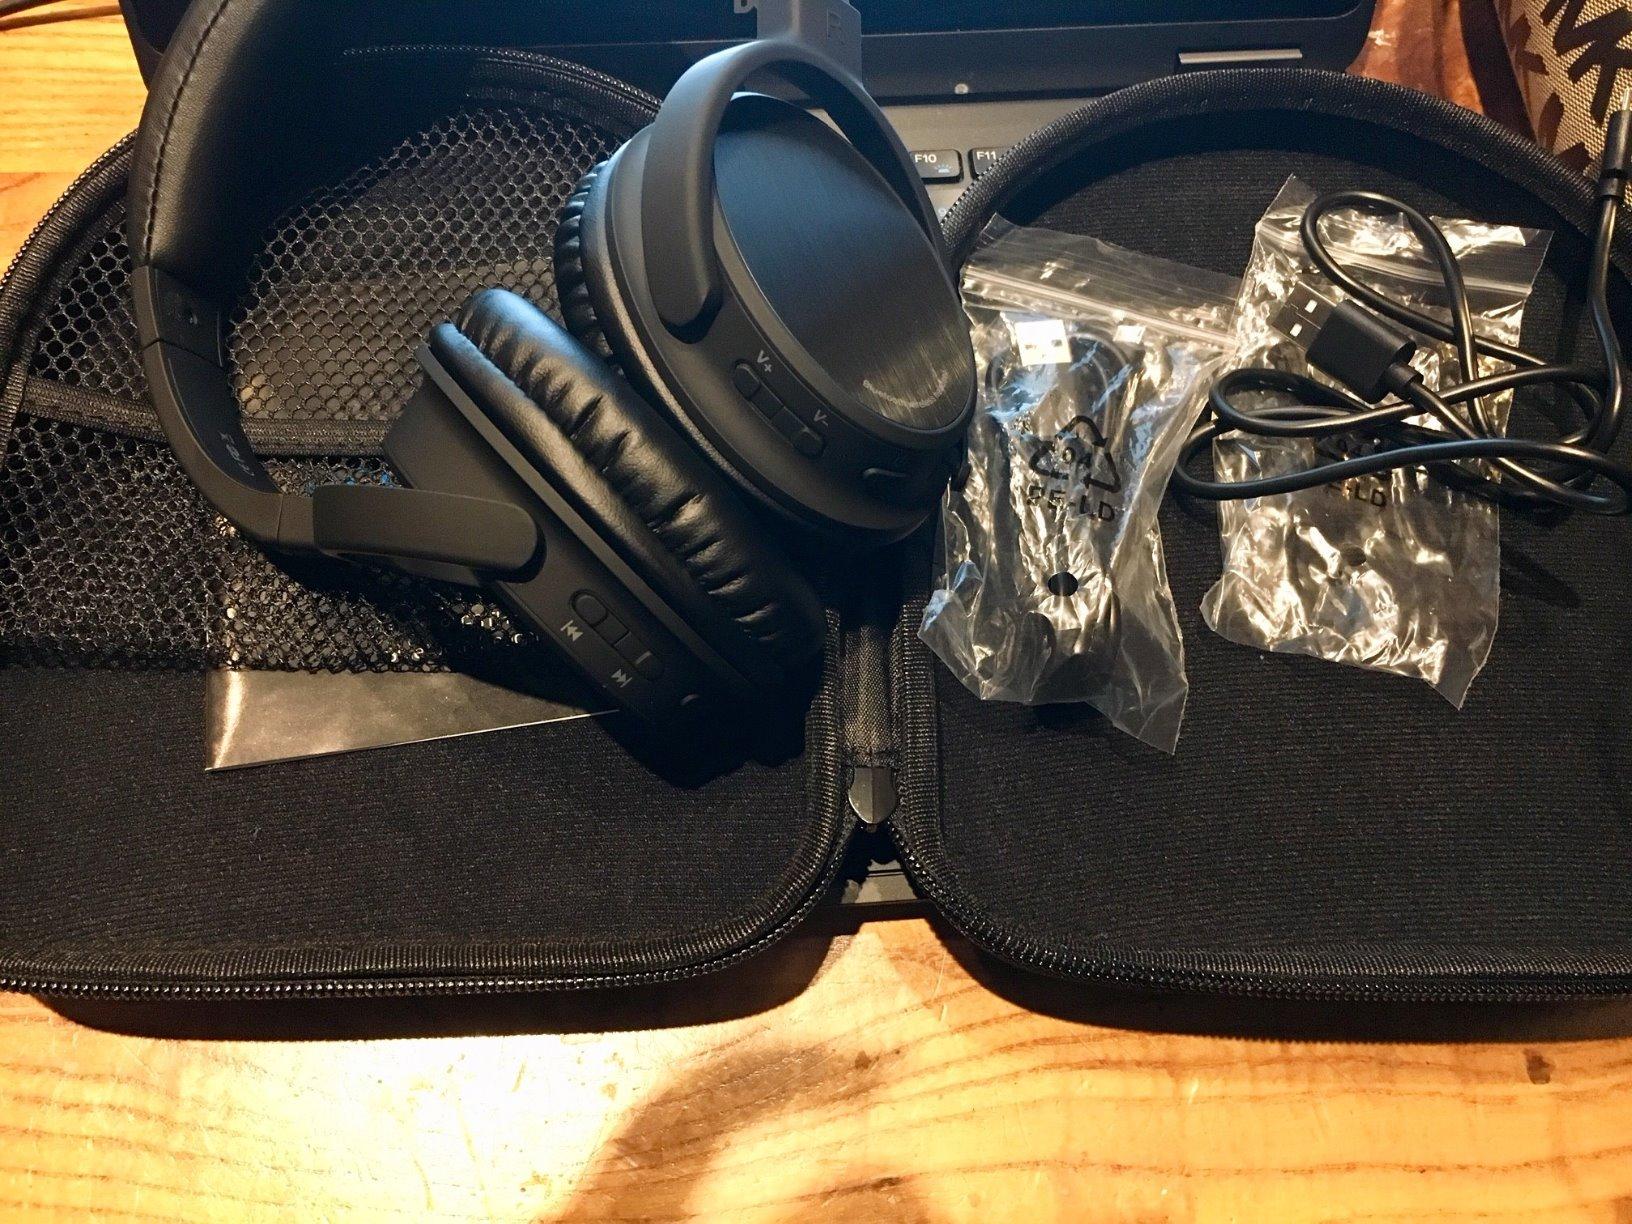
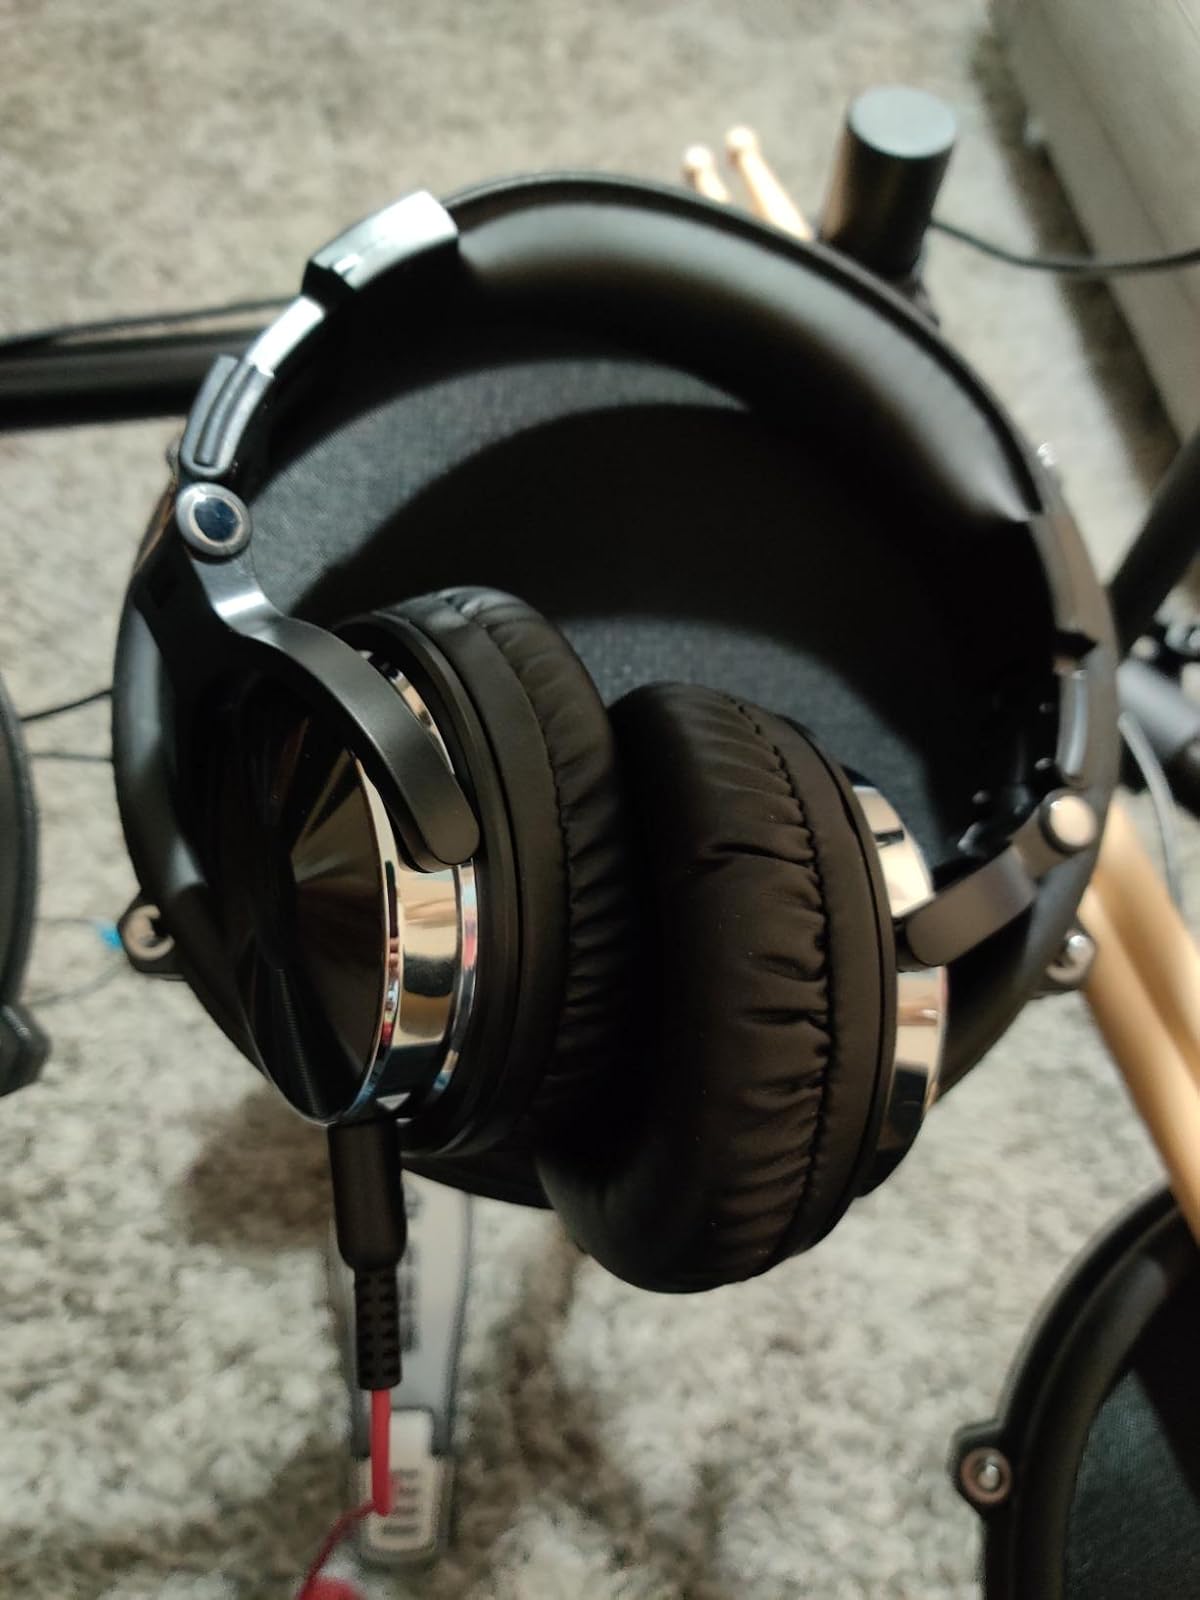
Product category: headphones
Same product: no